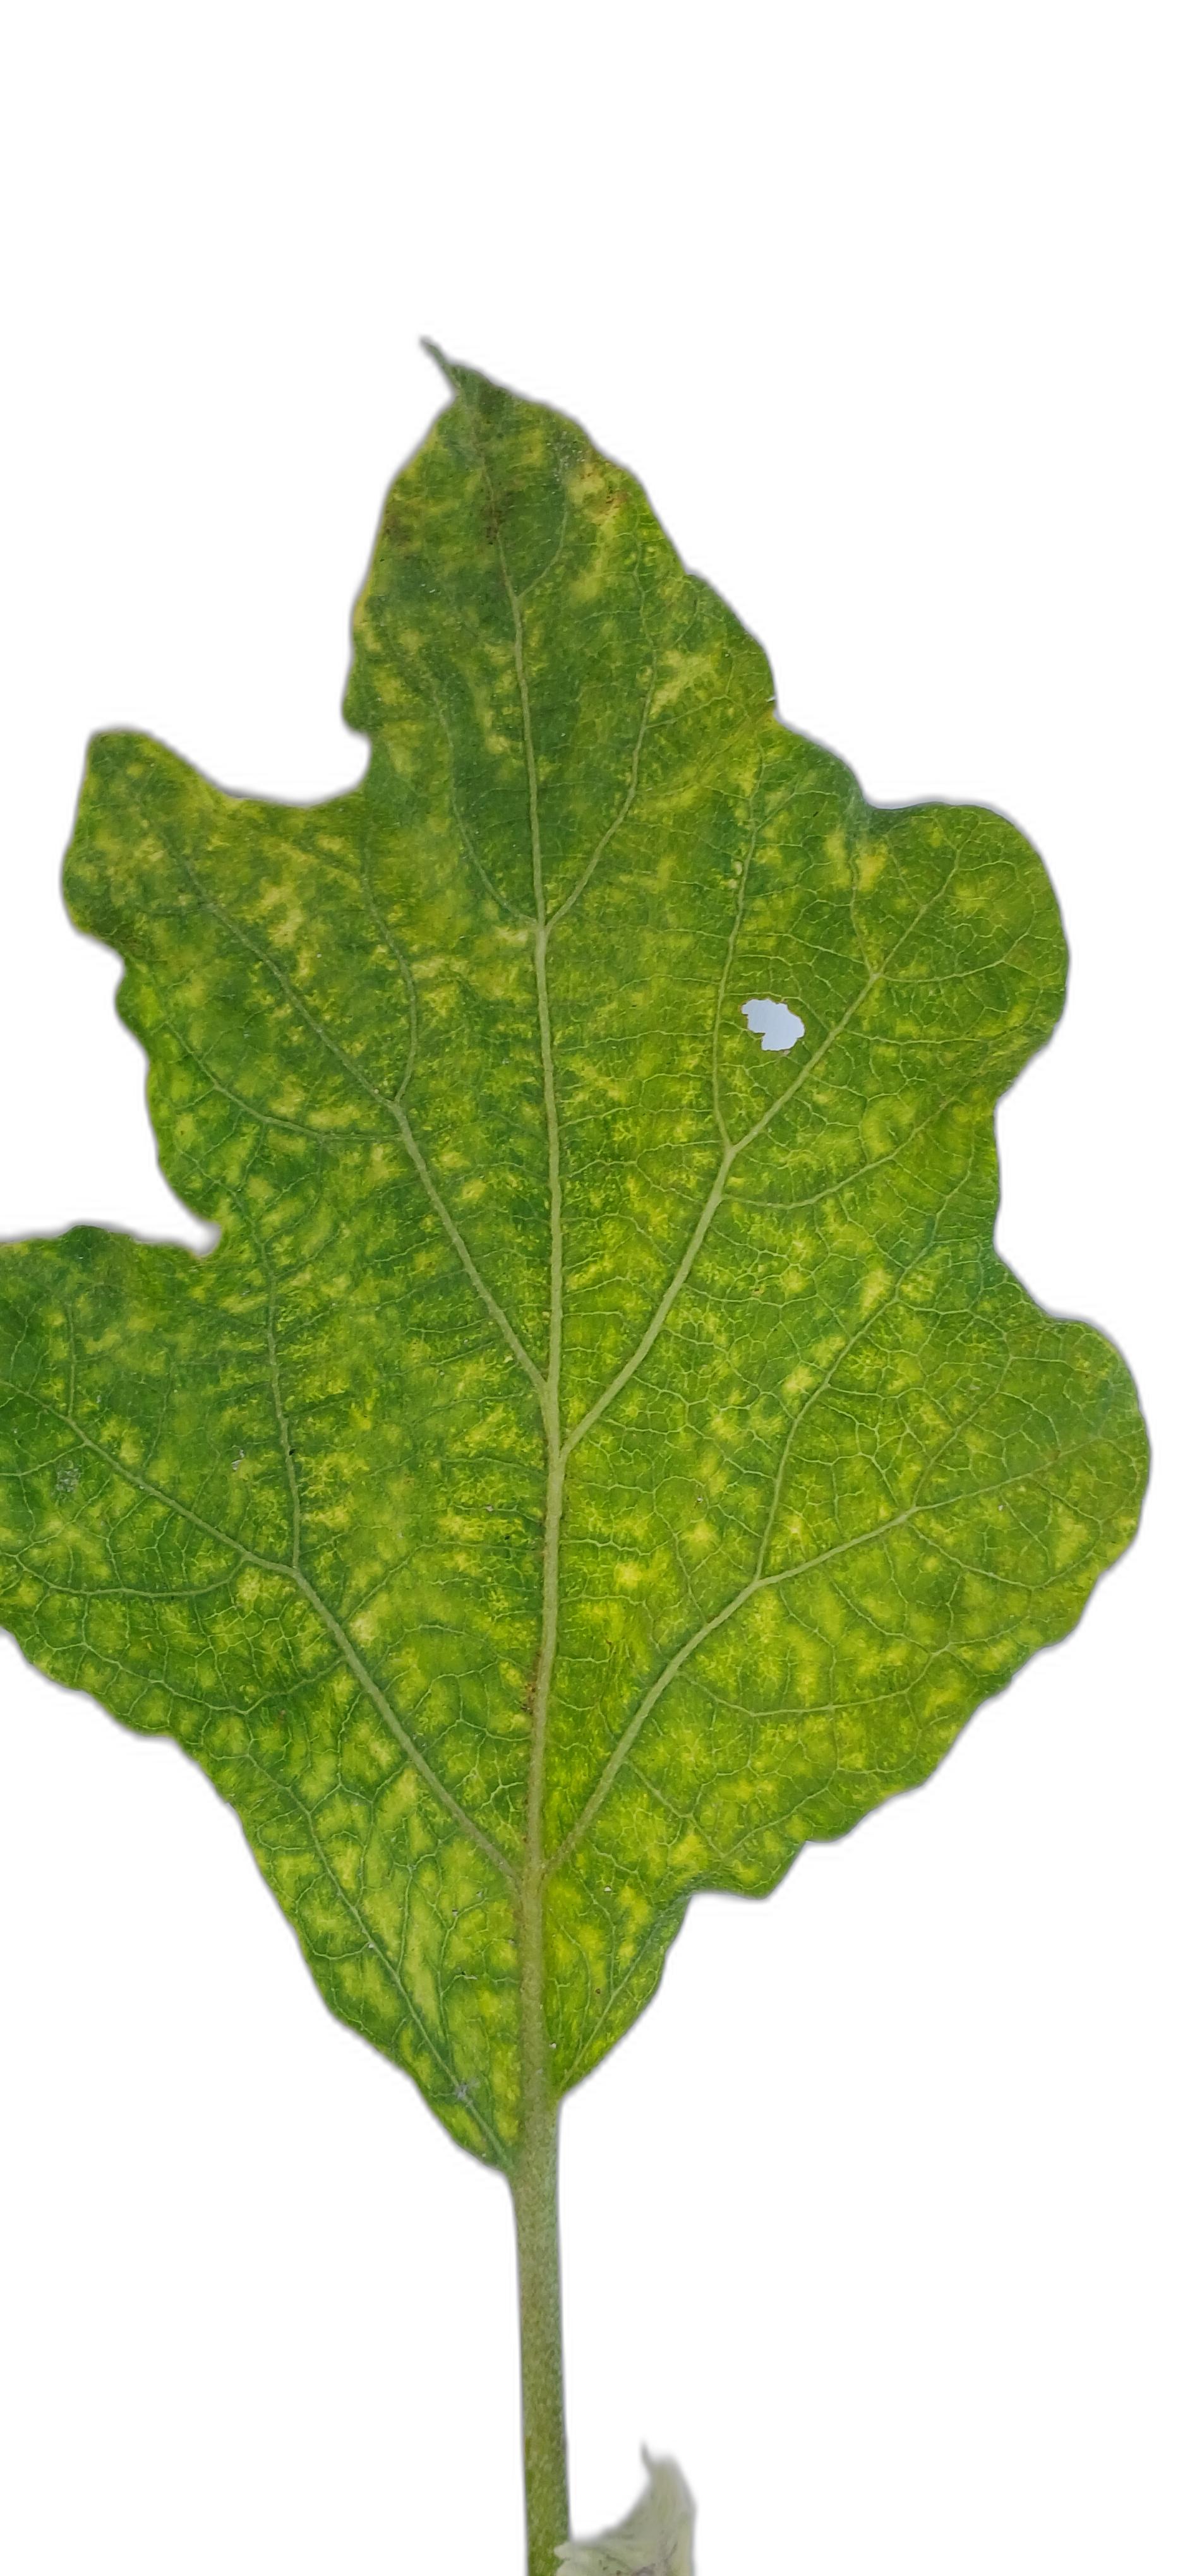
Label: Insect Pest Disease